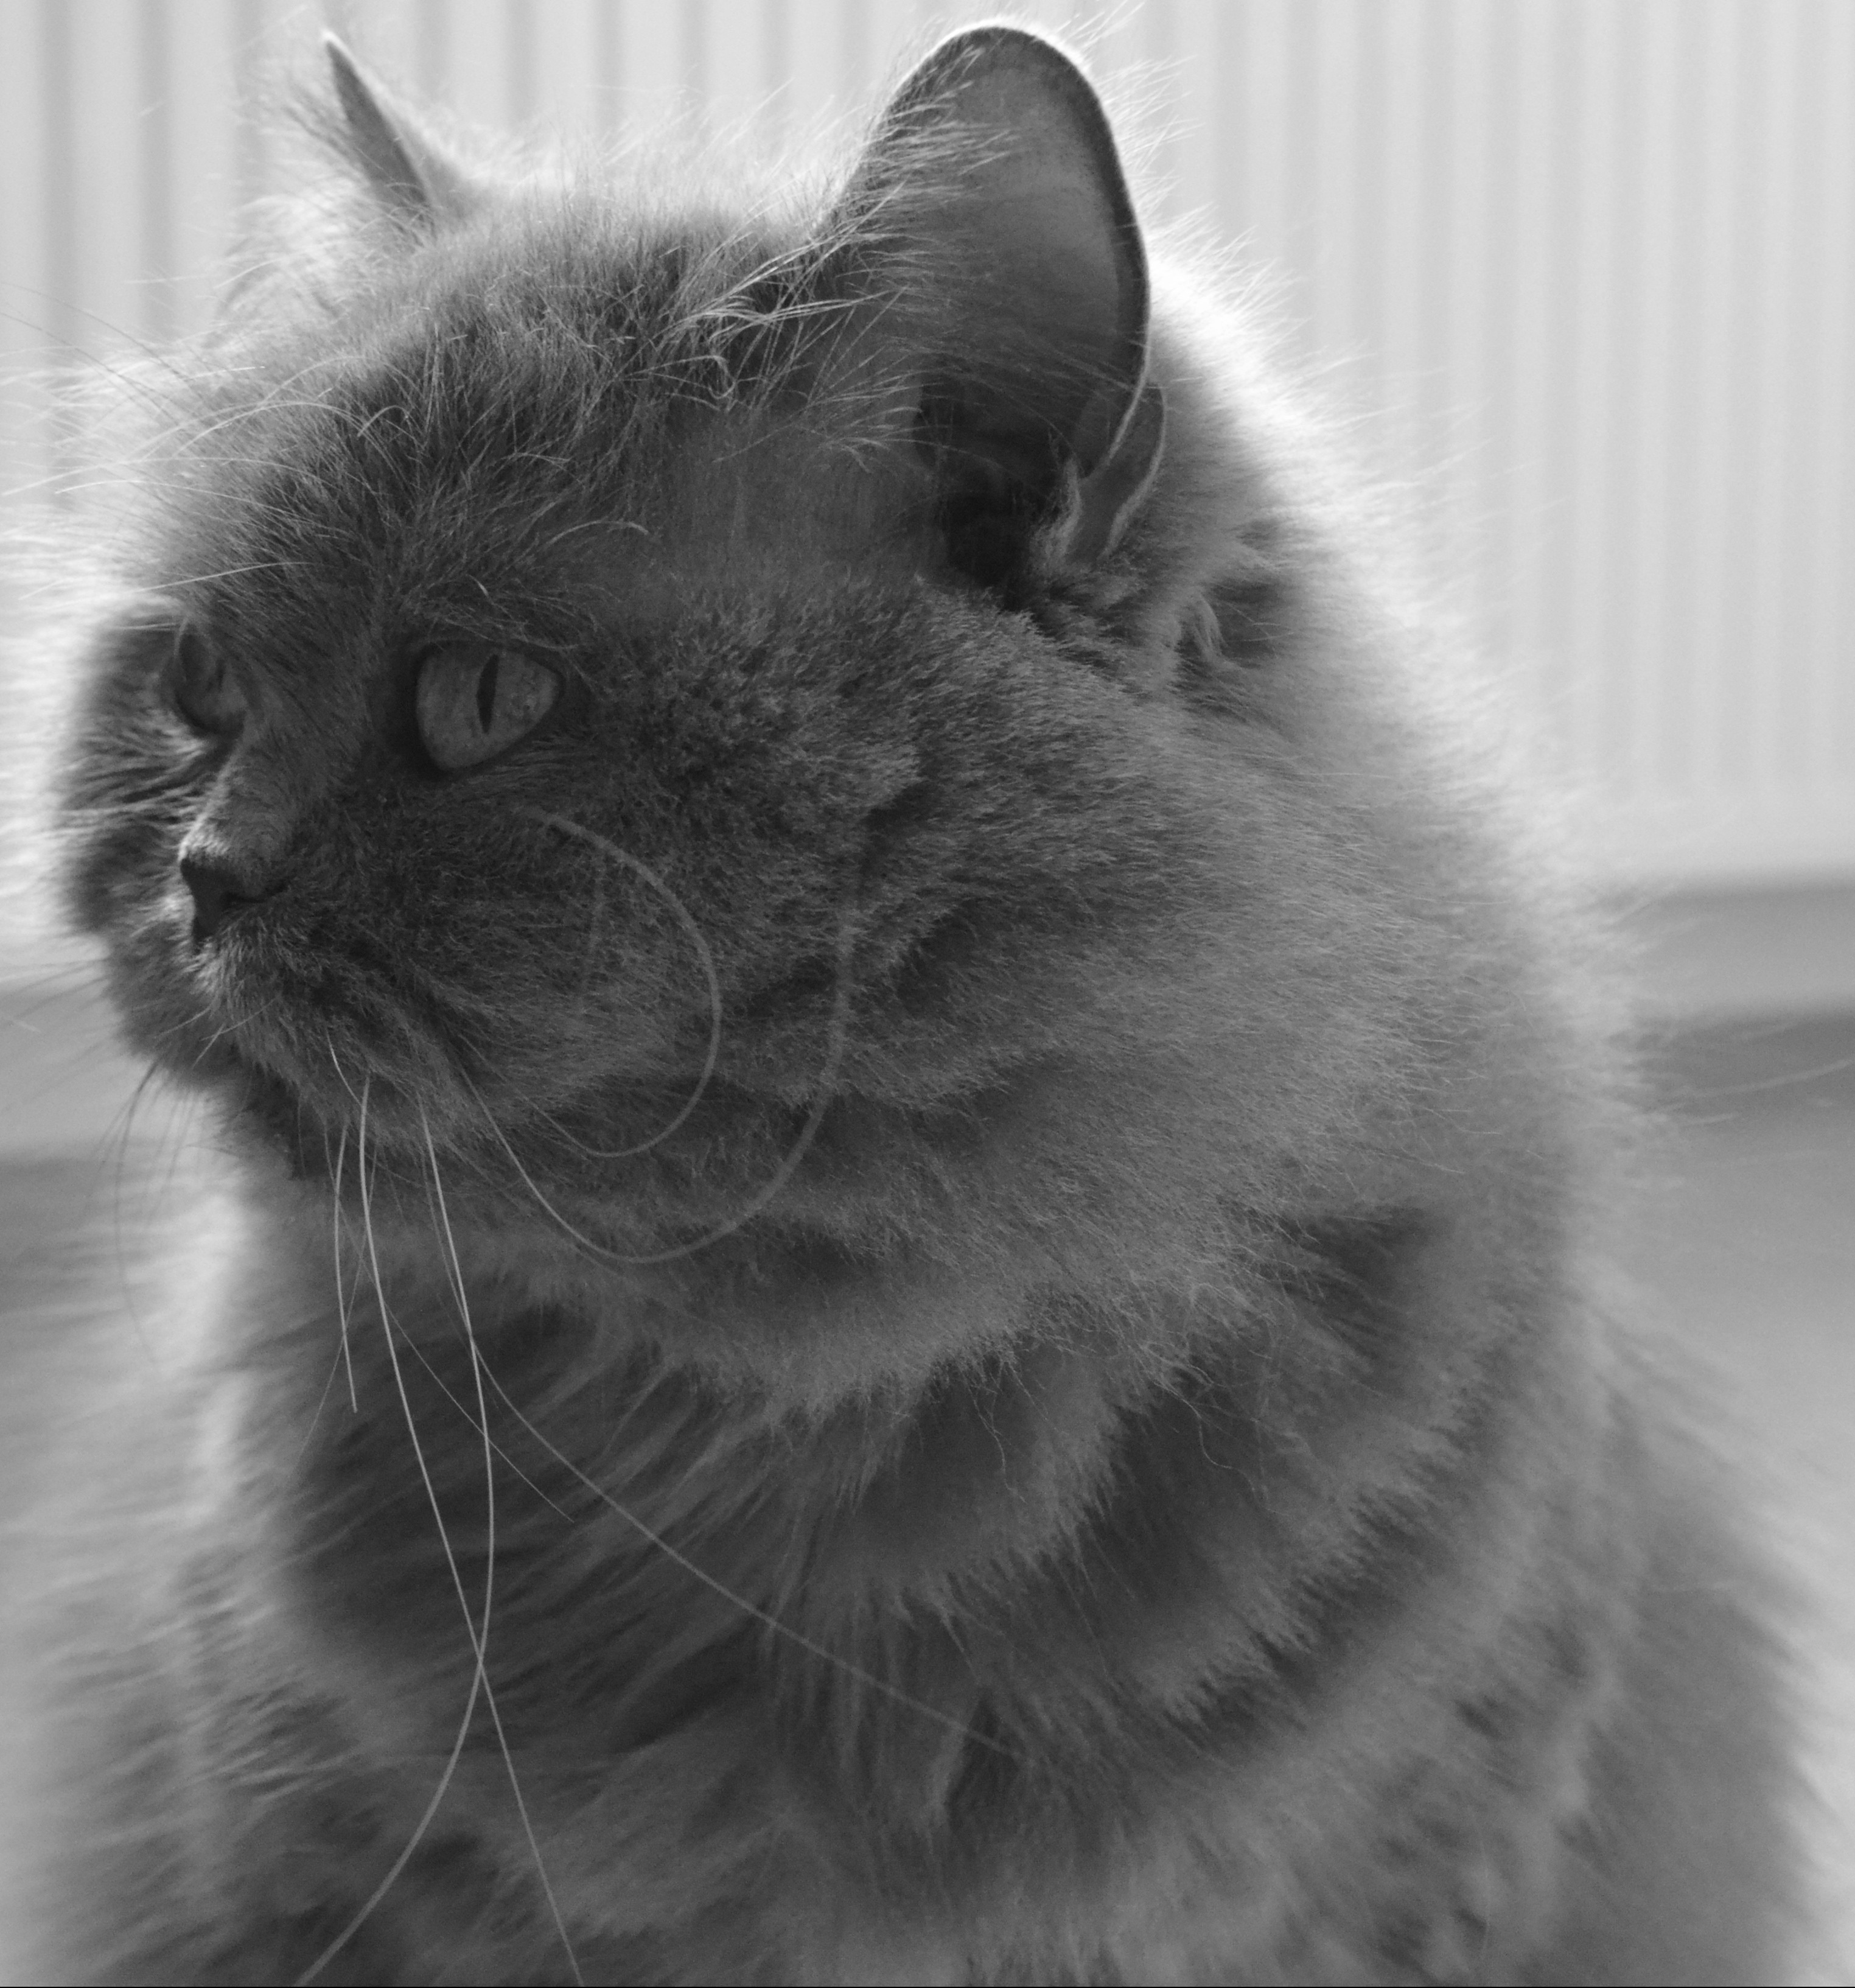
black and white, white, cat, mammal, black, monochrome, nose, whiskers, adidas, vertebrate, british, highlander, monochrome photography, small to medium sized cats, cat like mammal, carnivoran, domestic short haired cat, domestic long haired cat, british longhair cat